Giorgio Pighi

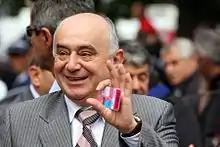

He was born in Modena, Italy. He graduated from the Muratori classical high school in Modena and then graduated with honors, in 1973, at the local university with a thesis on deviance and juvenile criminal law. In the following three years, he specialized in criminology with honors at the University of Genoa. In 1976 he obtained the qualification to solicitor. He is Professor of criminal law and urban security policies at the University of Modena and Reggio Emilia. In 1995 he was elected municipal councilor in the Municipality of Modena on the Democratic Party of the Left lists, a role he will hold until his election as mayor on 13 June 2004. He took office as Mayor of Modena on 14 June 2004. He was reconfirmed at the head of the city on 7 June 2009.